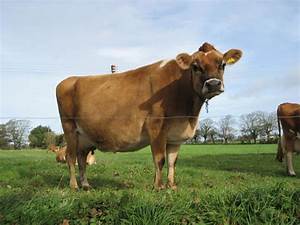
Label: mucca